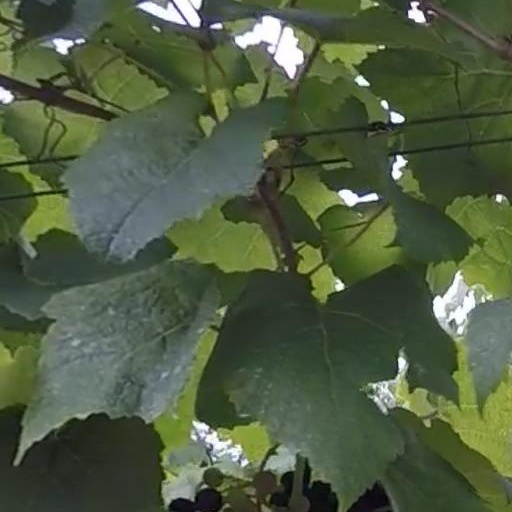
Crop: grape